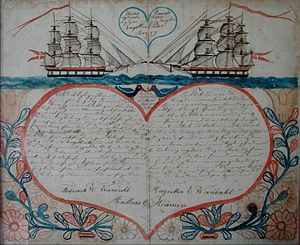
Gækkebrev / Bindebrev
Bindebrev fra kommandørgården på Rømø i Jylland.
Et gækkebrev er en specifikt dansk tradition fra påsken, som oprindeligt indeholdt en vintergæk, heraf navnet, der også knyttes til verbet "at gække" i betydningen "at vildlede". "At drive gæk med" er "at spille et puds", som gækkebrevet også er et forsøg på.